That Old Ace in the Hole

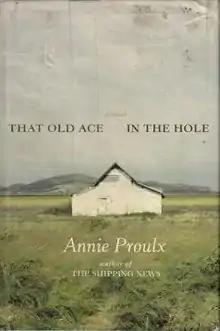
First edition cover

Bob Dollar was abandoned by his parents and was brought up by his eccentric uncle. Dollar is sent by his employer, the multinational "Global Pork Rind Corporation", to scout for locations for intensive hog farming in the Texas Panhandle. Dollar goes about the work of meeting local down-on-their-luck farmers to manipulate them into selling out. He bases his search in the fictional town of Woolybucket, named after the real tree species, "Sideroxylon lanuginosum".